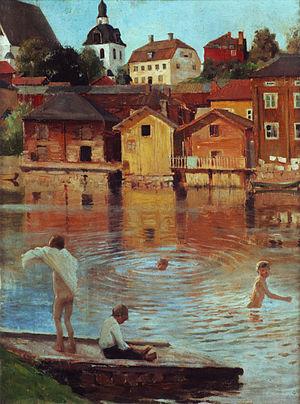
Le fleuve de Porvoo est un cours d'eau en Päijät-Häme et Uusimaa en Finlande.
Le fleuve de Porvoo est un cours d'eau en Päijät-Häme et Uusimaa en Finlande.
Albert Gustaf Aristides Edelfelt, né le 21 juillet 1854 à Kiiala, Borgå – mort le 18 août 1905 à Haikko, Porvoo, est un peintre finlandais suédophone de la fin du XIXᵉ siècle.